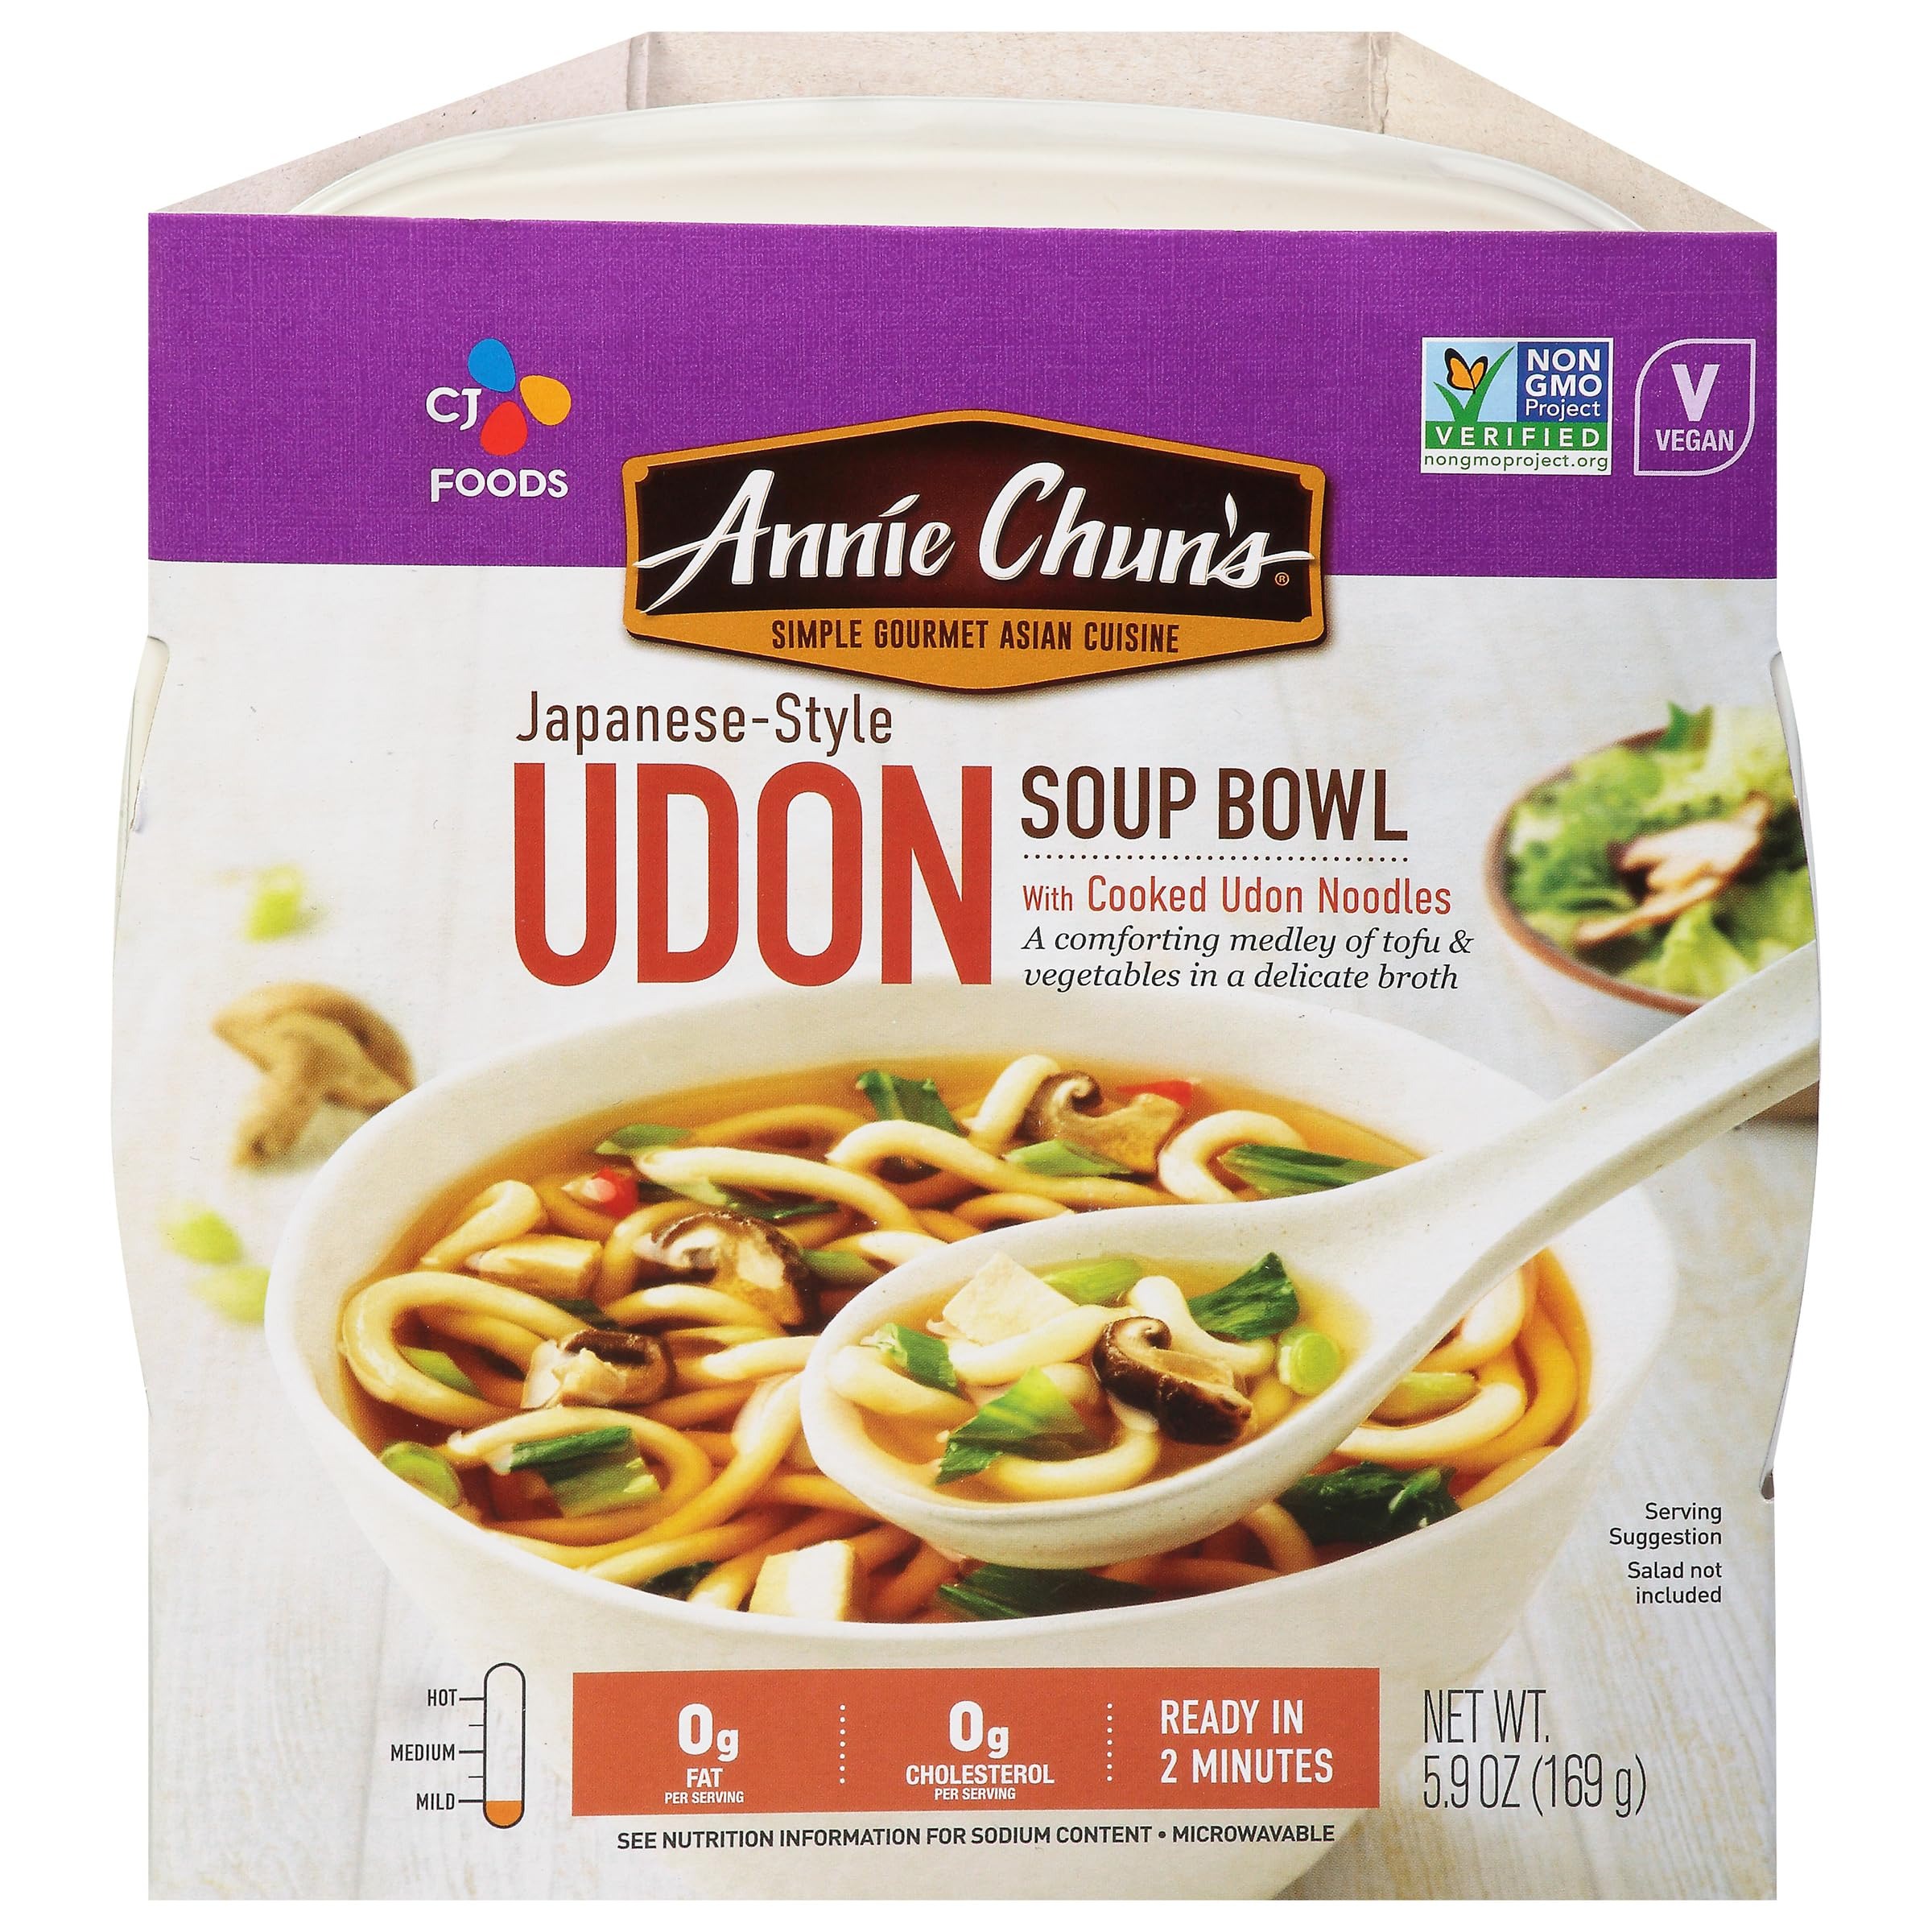
Item Name: Annie Chun's Soup Bowl, Japanese Style Udon, Non GMO, Vegan, 5.9 Oz (Pack of 6)
Bullet Point 1: Contains one ANNIE CHUN'S Japanese Style Udon Soup Bowl 5.9 oz
Bullet Point 2: Tender cooked Udon noodles, bok choy, tofu and Shiitake mushrooms all bathed in a delicious Japanese style broth that transports your taste buds straight to the heart of Asia
Bullet Point 3: Made vegan with non-GMO ingredients
Bullet Point 4: Perfect choice for a quick and easy snack at the office or a delicious addition to dinner at home
Bullet Point 5: Add chicken or shrimp for added protein
Bullet Point 6: Enjoy other Pan-Asian classics with ANNIE CHUN'S Soup Bowls, Noodle Bowls, Ramen Bowls, and Organic Seaweed Snacks for an authentic Asian flavor experience
Value: 35.4
Unit: Ounce

Price: 7.99